Associated Motor Cycles

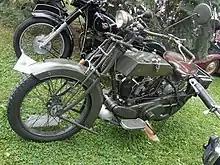
1917 AJS Model D 750 cc v-twin (green, foreground)

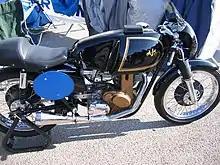
AJS 7R single-cylinder racer, manufactured 1950s/1960s

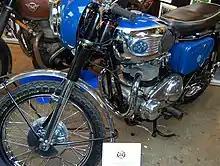
1961 AJS Model 31 650cc twin

In 1952 further extended the empire by taking over Norton. Then 1958 saw the introduction of unit construction 250 cc AJS/Matchless machines. From 1948, competition models of the singles were produced which gave the company some memorable wins.